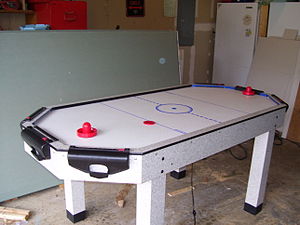
Airhockey
Airhockeybord
Airhockey er et spil med to deltagere, der spilles på et bord med bander omkring, hvor der er et hul i midten af hver endebande, der fungerer som mål. Hele bordet er dækket af huller, hvor der kommer luft ud af, så friktionen mellem pucken og underlaget formindskes. Hver spiller skal så forsøge at score i modstanderens mål og samtidig forhindre modstanderen i at score mod en selv. Spillet blev opfundet af Bob Lemieux i 1972 i USA. Kampene spilles enten på tid eller til en spiller har scoret et bestemt antal mål, normalt syv.